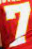
Number: 7